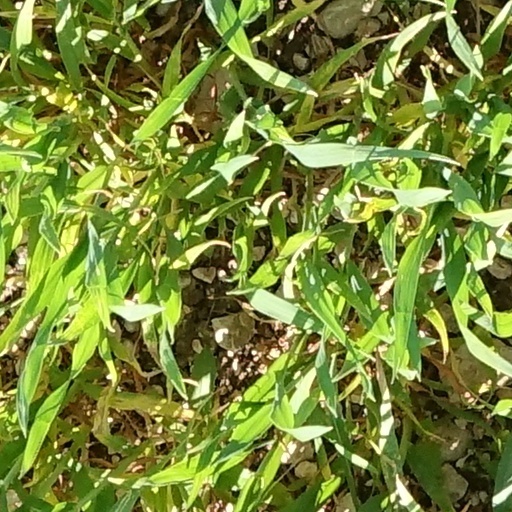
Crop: wheat